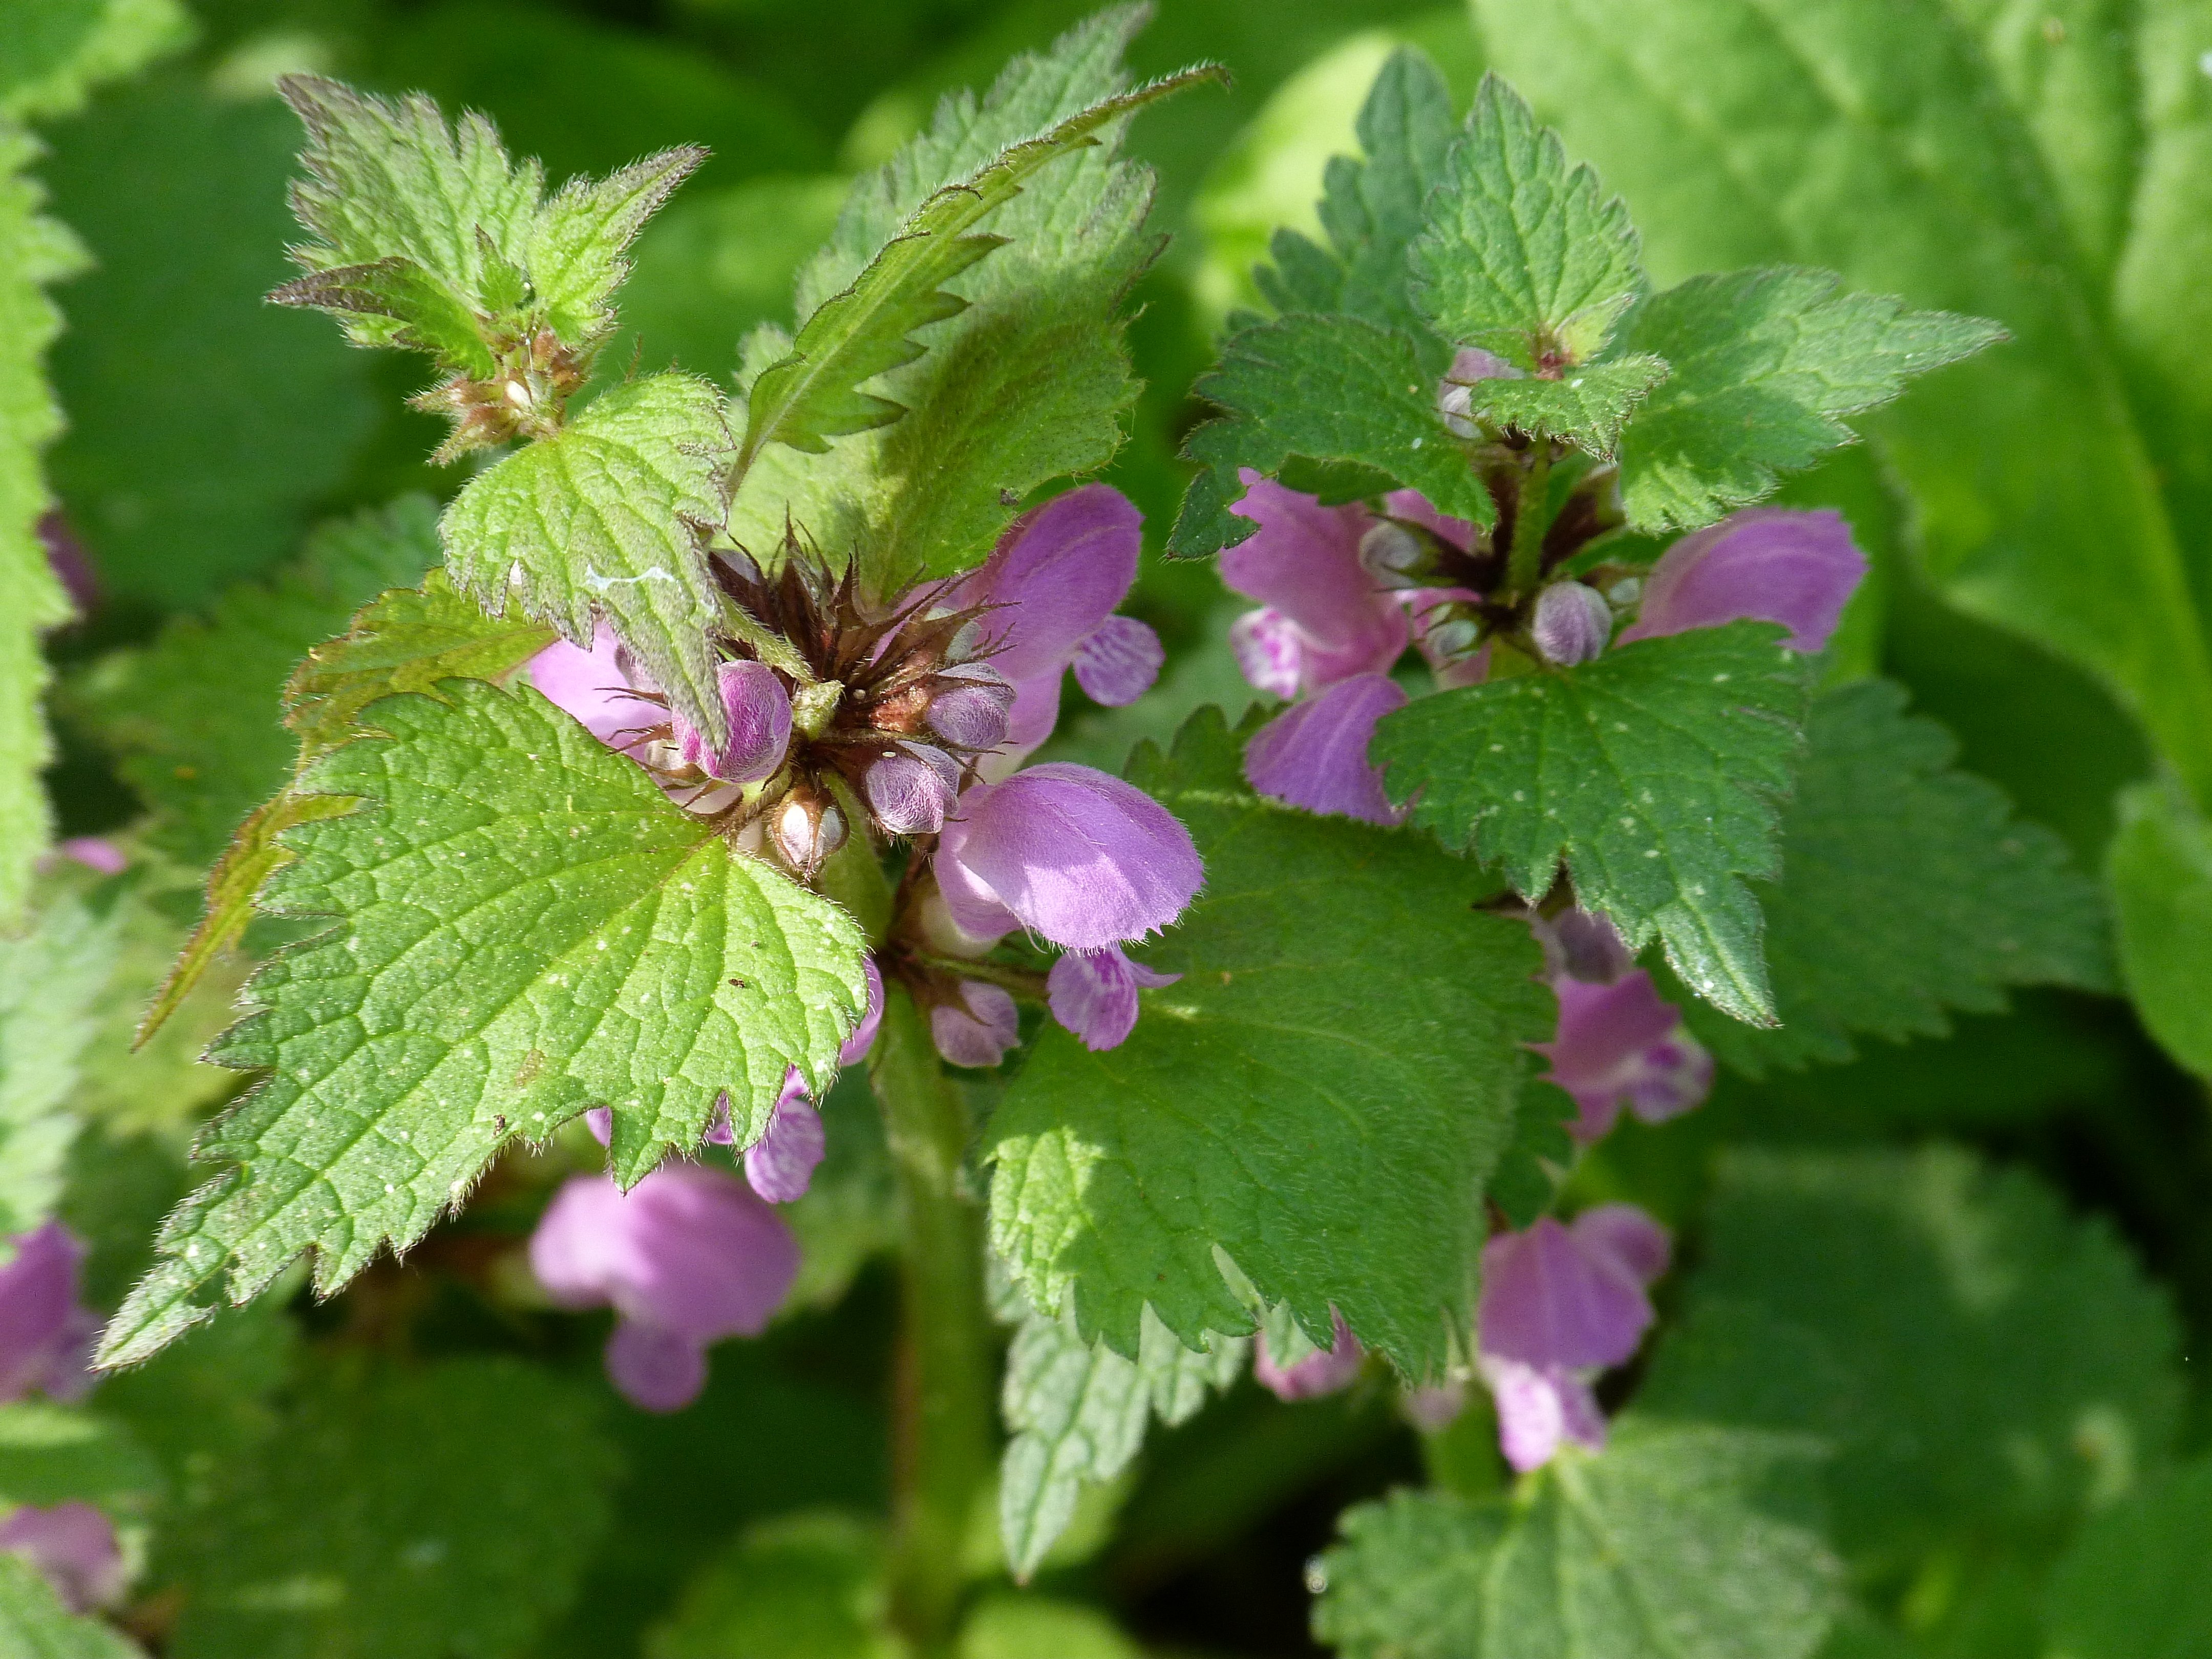
plant, berry, flower, spring, herb, produce, wildflower, violet, edge of the woods, flowering plant, dead nettle, urtica, annual plant, land plant, dewberry, wine raspberry, glechoma hederacea, thimbleberry